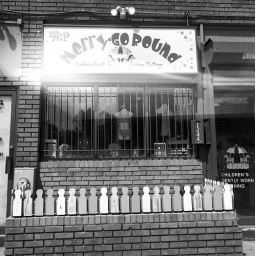
This is a strange shop including the manaquins in the window and the fence in front.